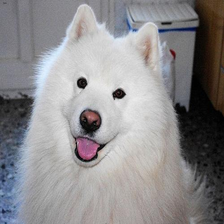
Species: dog
Breed: samoyed